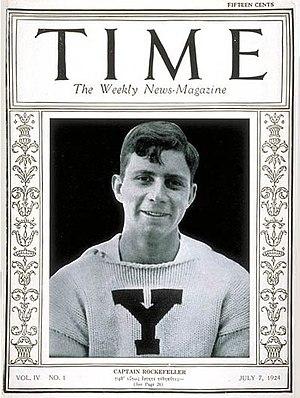
James Stillman Rockfeller, né le 8 juin 1902 à Manhattan et décédé le 10 août 2004 à Greenwich dans le Connecticut, est un sportif américain, spécialiste de l'aviron.